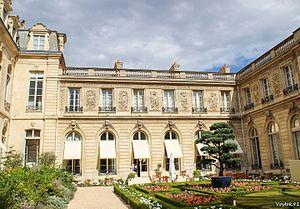
Palais de l'Élysée, Paris. Journées du Patrimoine 2014.
Le palais de l'Élysée, dit l'Élysée, est un ancien hôtel particulier parisien, situé au nᵒ 55 de la rue du Faubourg-Saint-Honoré, dans le 8ᵉ arrondissement de Paris. Il est le siège de la présidence de la République française et la résidence officielle du président de la République depuis la IIᵉ République.